Mecha Samurai Empire series

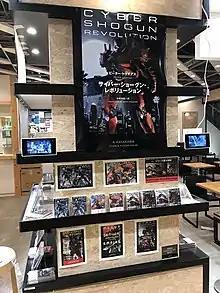
"Cyber Shogun Revolution" art gallery in the Yurindo Bookstore in Akihabara, Japan

Most of the covers and mecha designs are done by illustrator John Liberto. Hokkaido graphic designer Gen Igarashi often creates new art and was featured in the special edition of the Japanese version of "Mecha Samurai Empire". Director Guillermo del Toro, upon seeing the art from the series, reacted with a "Wow!"